Respect Party

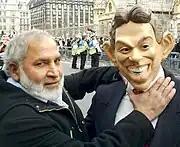
Respect candidate Ghazi Khan, with someone dressed as Blair, at the 18 March 2006 Anti-War Protest in London

In 2006, Galloway appeared on Channel 4's reality television show "Celebrity Big Brother". His hope was to use it as a public relations exercise in which he could promote his views to a wider audience, however this backfired as Channel 4 producers censored most of his political discussions. Media attention instead focused on the fact that he had seemingly abandoned his constituents to appear in the show and on an episode in which he had impersonated a cat. This did little to damage Respect's electoral appeal.